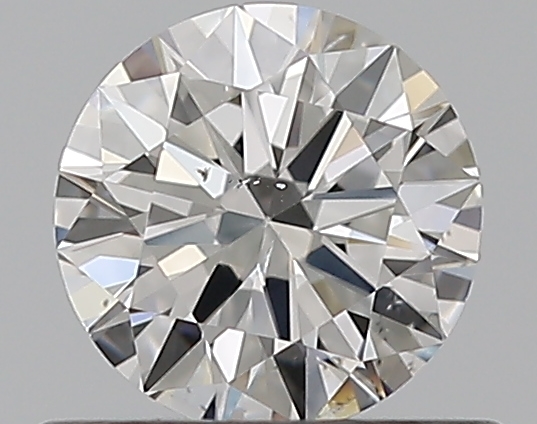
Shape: round
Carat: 0.5
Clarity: SI1
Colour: E
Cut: EX
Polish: EX
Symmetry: EX
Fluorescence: N
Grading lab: GIA
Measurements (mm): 5.1 x 5.14 x 3.06